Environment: real
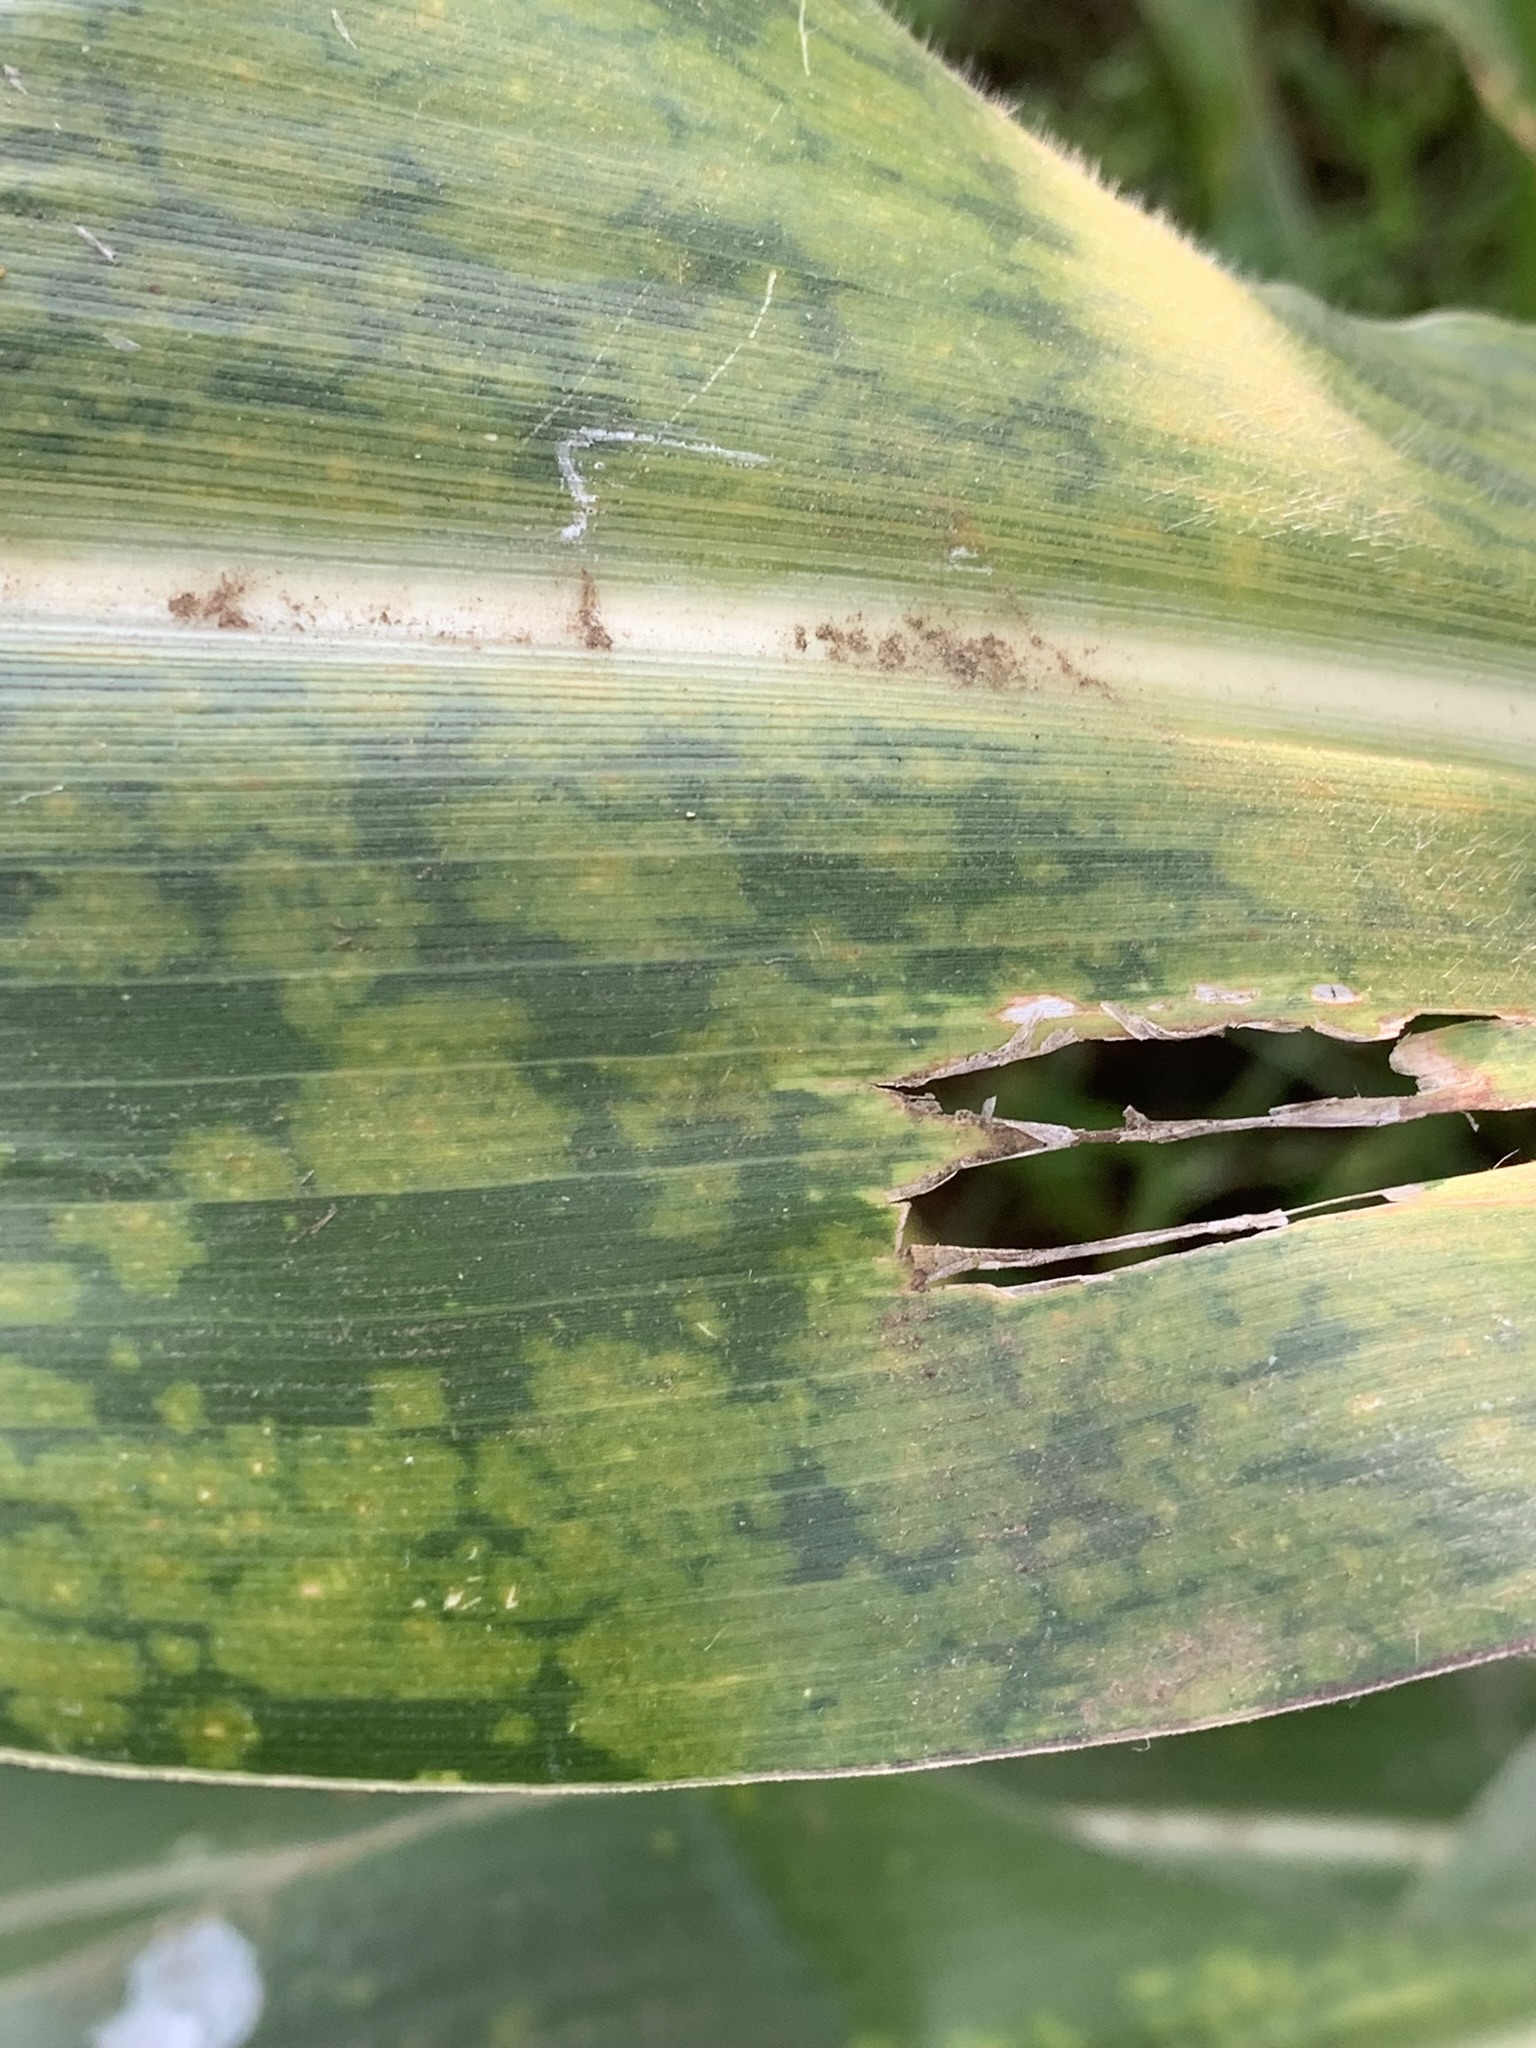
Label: lethal_necrosis